Ipswich Blackfriars

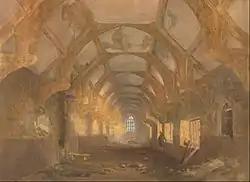
The former Blackfriars "dormitory" (the Upper Room), looking south, c.1842. Artist: John Sell Cotman

Joshua Kirby's 1748 Prospect and Plan of the buildings on the Blackfriars site preserved an important record, but sustained the misapprehension that a medieval structure with tracery windows (left, middle distance, aligned north–south) was the original friary church, that the large hall behind it (upper left) had been the friars' refectory, and that the two-tier galleried courtyard shown to the back right (a post-medieval construction, the Christ's Hospital) stood on the site of the friars' cloister. In a study made in 1976 based upon contemporary understanding of English medieval priory construction, R. Gilyard-Beer observed that the supposed church was in fact the refectory or frater of the former Blackfriars, that the hall shown behind it had contained the sacristy, chapter house and dormitory, and that the courtyard between them was the true site of the friars' cloister.